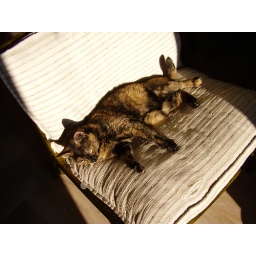
on a cold winter's day, there is nothing like a nice couch in the sun....behind a closed, double glazed window obviously.